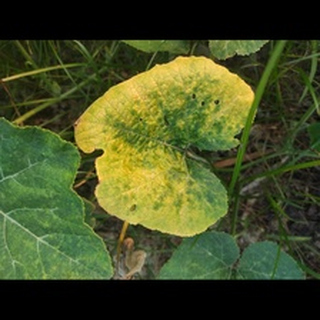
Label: pumpkin_downy_mildew